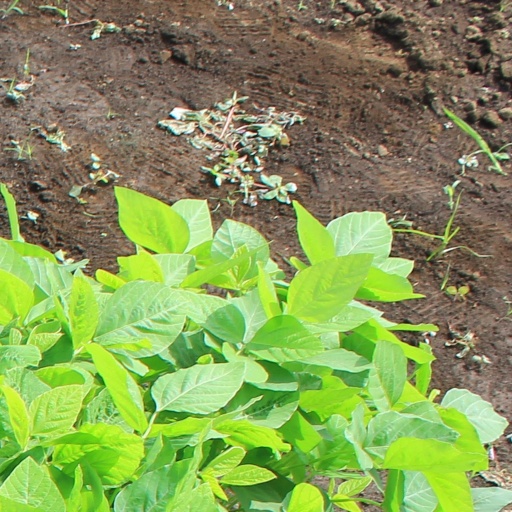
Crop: soybean